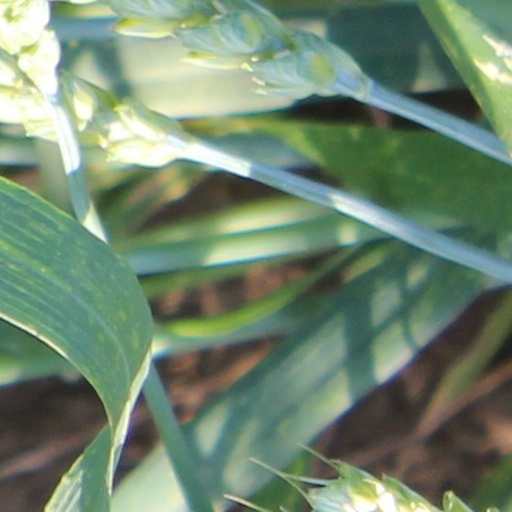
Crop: wheat